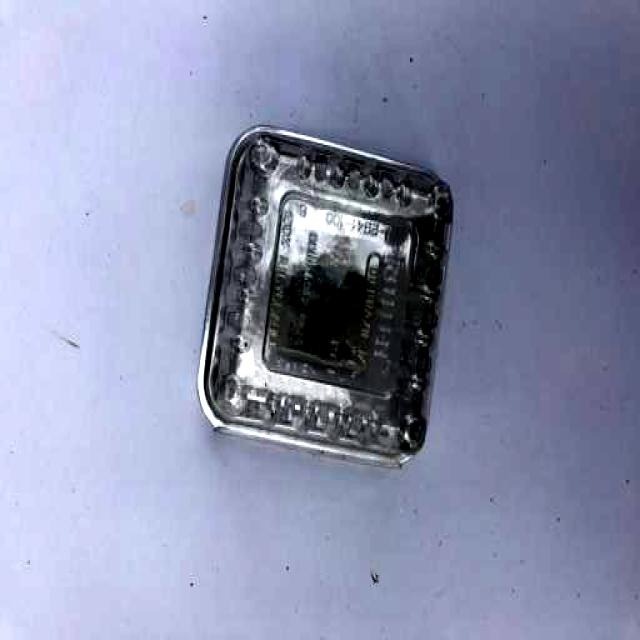
Label: Plastic